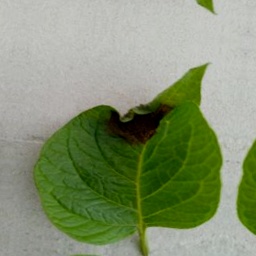
Etiqueta: Late Blight